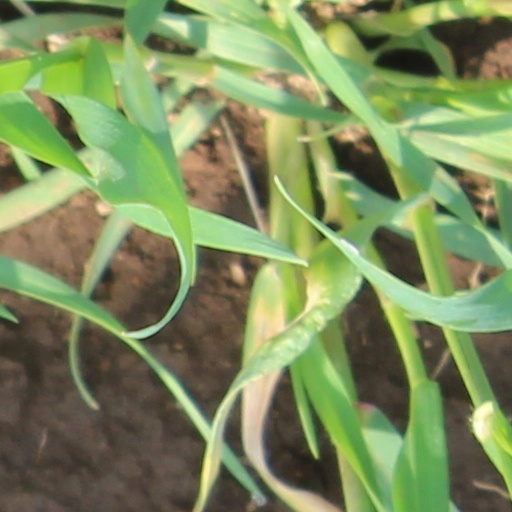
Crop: wheat